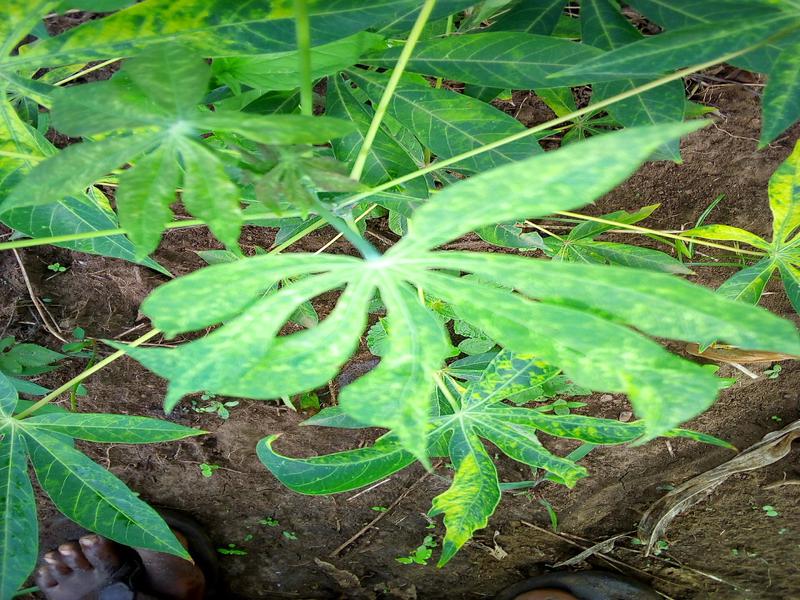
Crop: cassava
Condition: mosaic_disease